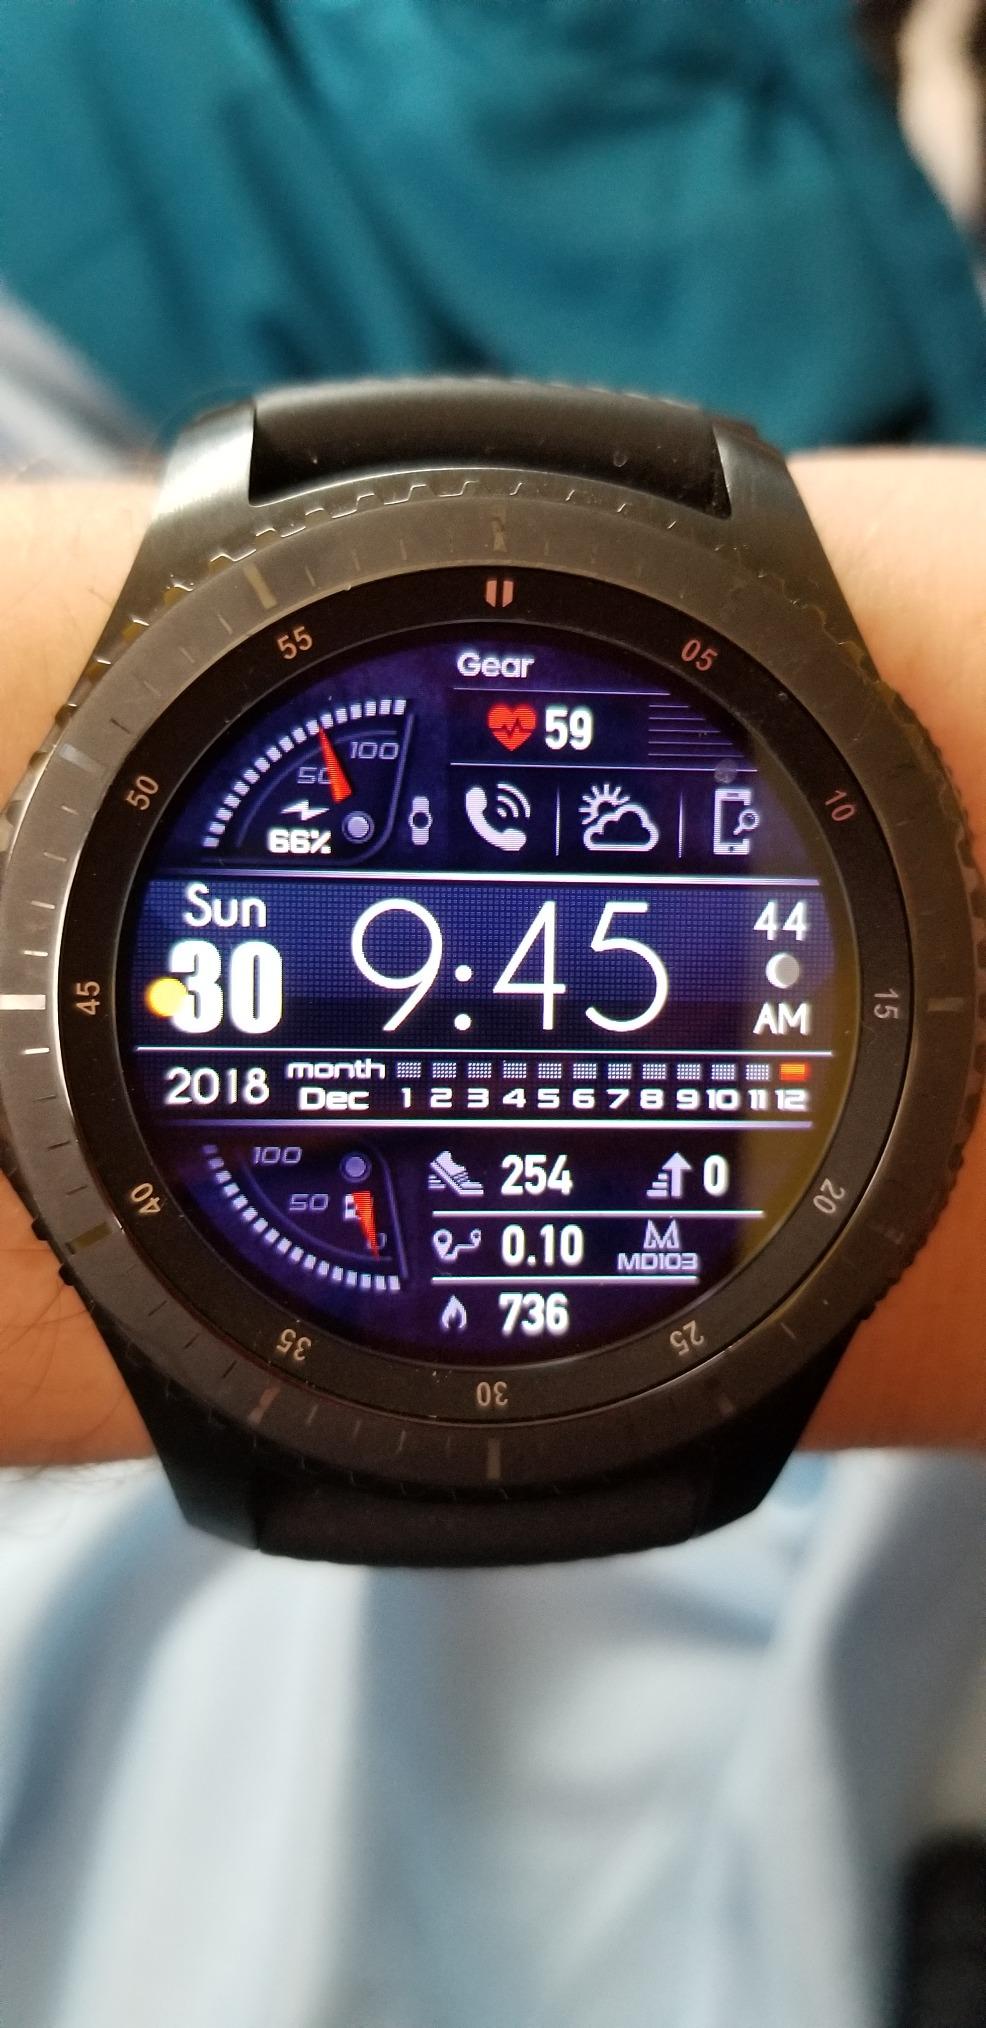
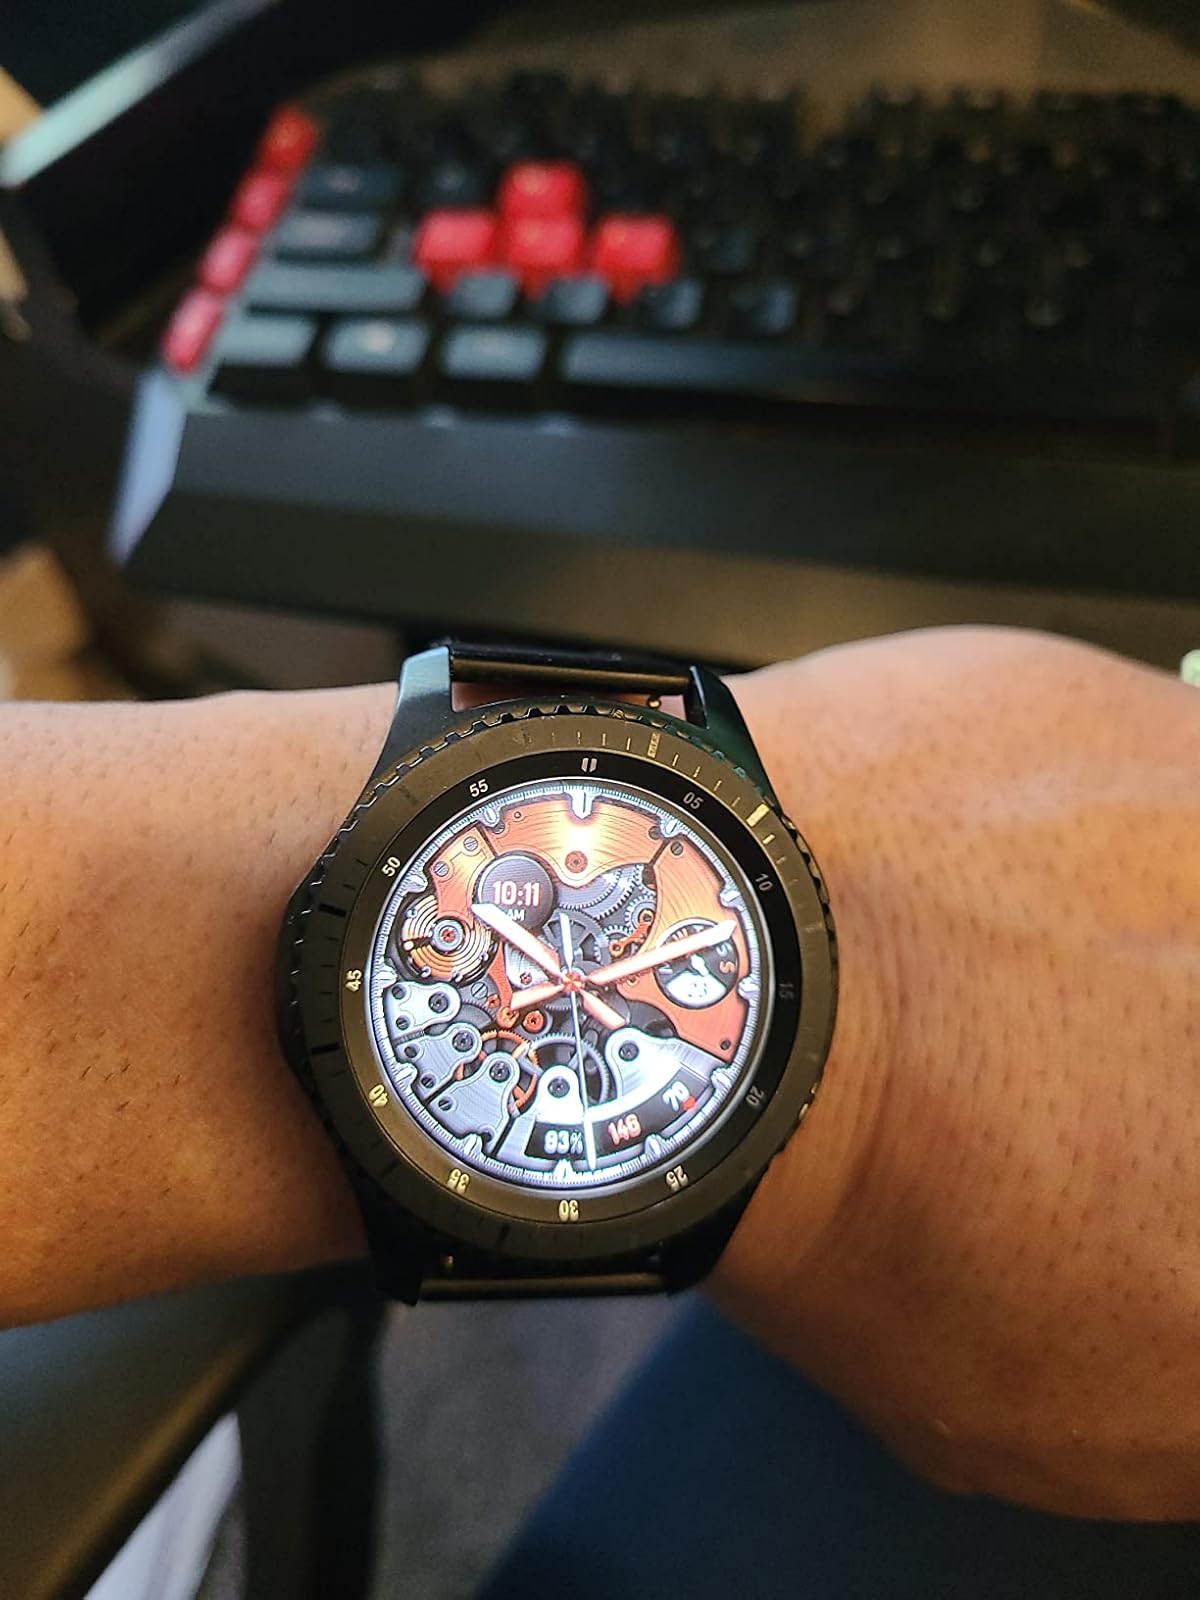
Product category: smartwatch
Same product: yes